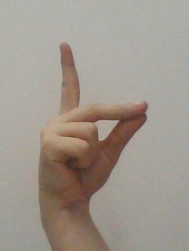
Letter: ta